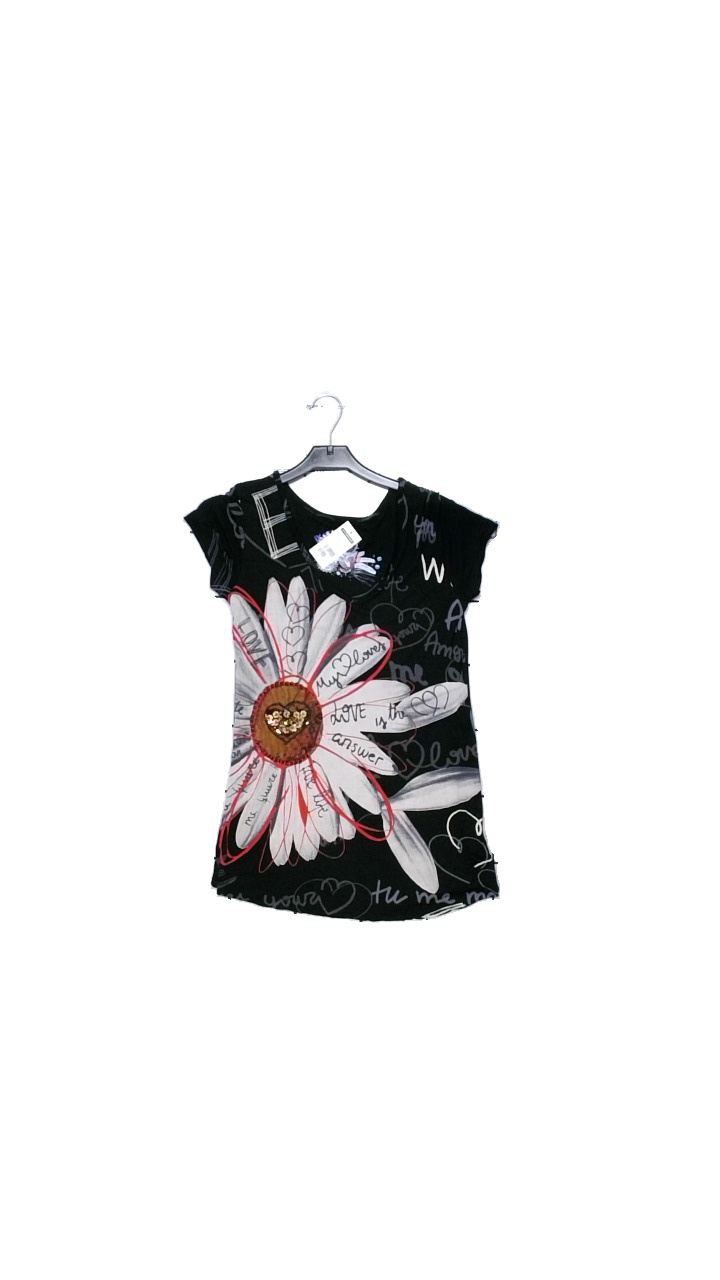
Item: Top (Ladies)
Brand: Desigual
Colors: Multicolor, Black, Red, Grey
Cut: V-collar, Tight
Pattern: Other
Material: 100% viscose
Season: All
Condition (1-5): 4
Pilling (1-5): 3
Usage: Reuse
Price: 100-150